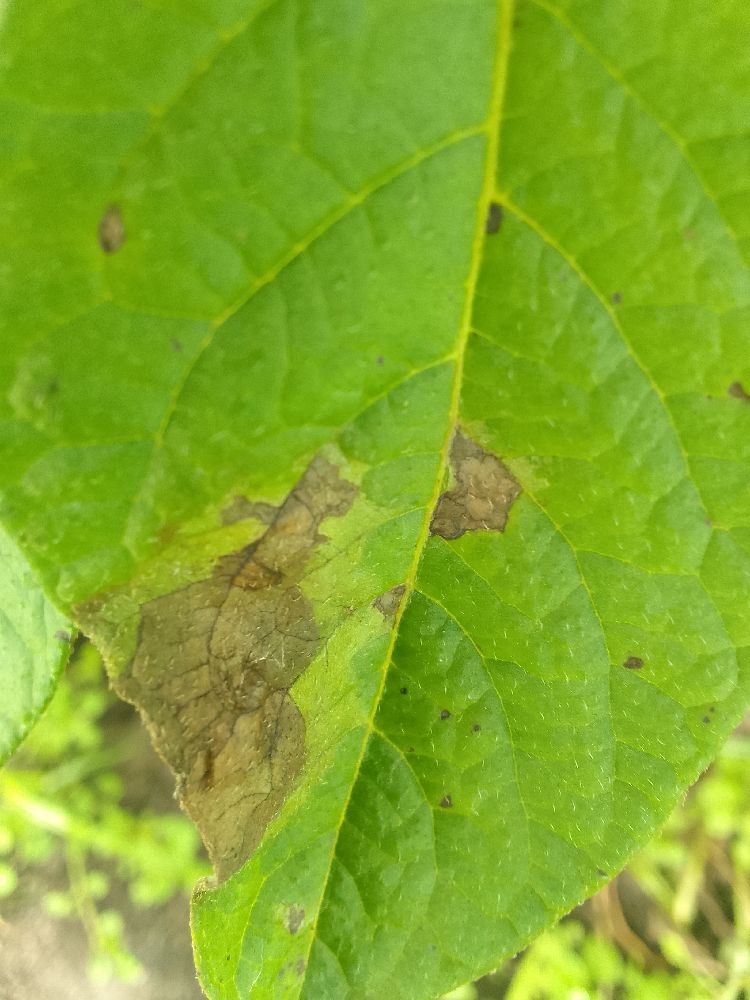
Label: Late blight